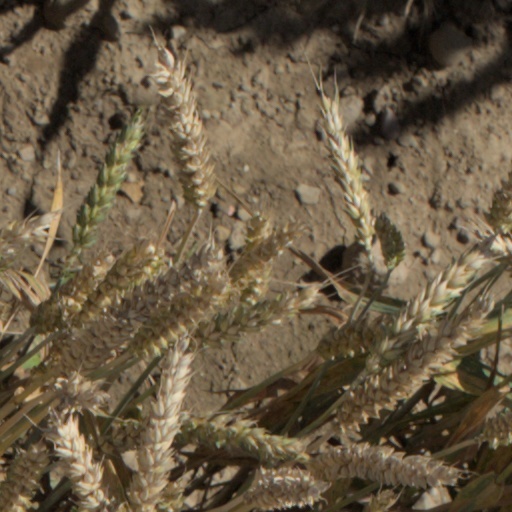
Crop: wheat